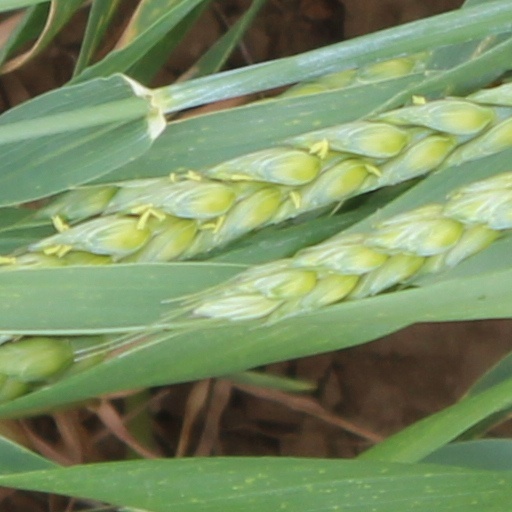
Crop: wheat